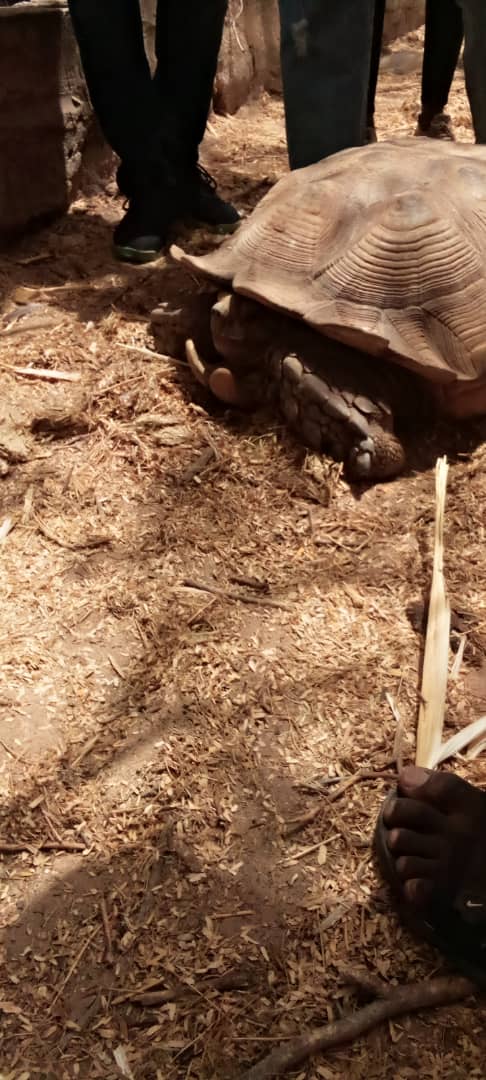
Nataal bii ñu taxaw la seen i tànk rekk a feeñ, fu mel ni fu am ñax la. Waaye lii mbonaat la, mbonaat ak këllam.